Pakistan–United States military relations

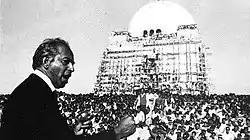
Prime Minister Zulfikar Ali Bhutto, who initiated Pakistan’s nuclear weapons program in the 1970s.

This relationship changed after Zulfikar Ali Bhutto and democratic socialists under him decided to build nuclear weapons in response to India's own nuclear program. In 1974, the U.S. imposed embargos and restrictions on Pakistan to limit its nuclear weapons program. The ban was lifted in early 1975, a decision that was protested by the government of Afghanistan. In the 1980s, the American concerns of Pakistan's role in nuclear proliferation eventually turned out to be valid after the exposure of nuclear programs of Iran, North Korea, Saudi Arabia and Libya.